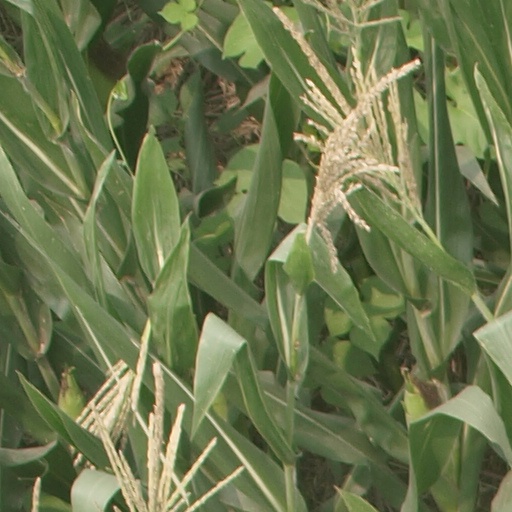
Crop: maize; corn